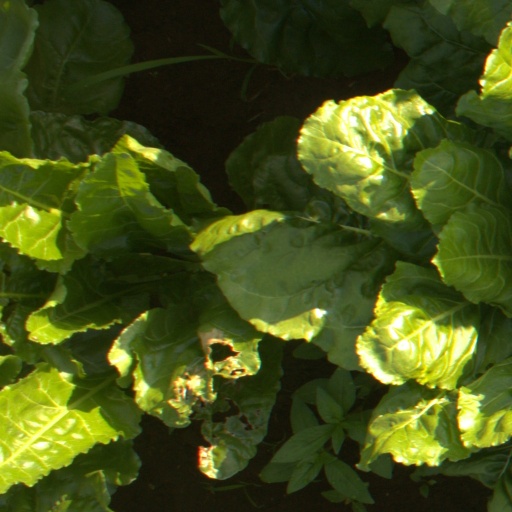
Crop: sugar beet